Savary Island

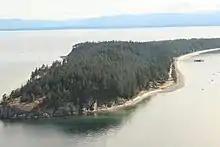
Eastern tip of Savary Island, seen from a floatplane

This island is composed mostly of unconsolidated material such as glacial till, marine clay, and sand. This comes primarily from the Pleistocene era as material deposited by meltwater streams from glaciers which advanced southward through the Strait of Georgia over 20,000 years ago. The Ice Age materials are overlain by Holocene (Recent) era deposits; their features include sand dunes. Bedrock is exposed only at the eastern end around Mace Point. Most of Savary's soils are sandy, with Ae horizon development sufficient to make them resemble classic podzols, although their B horizon chemistry qualifies them as brunisols.